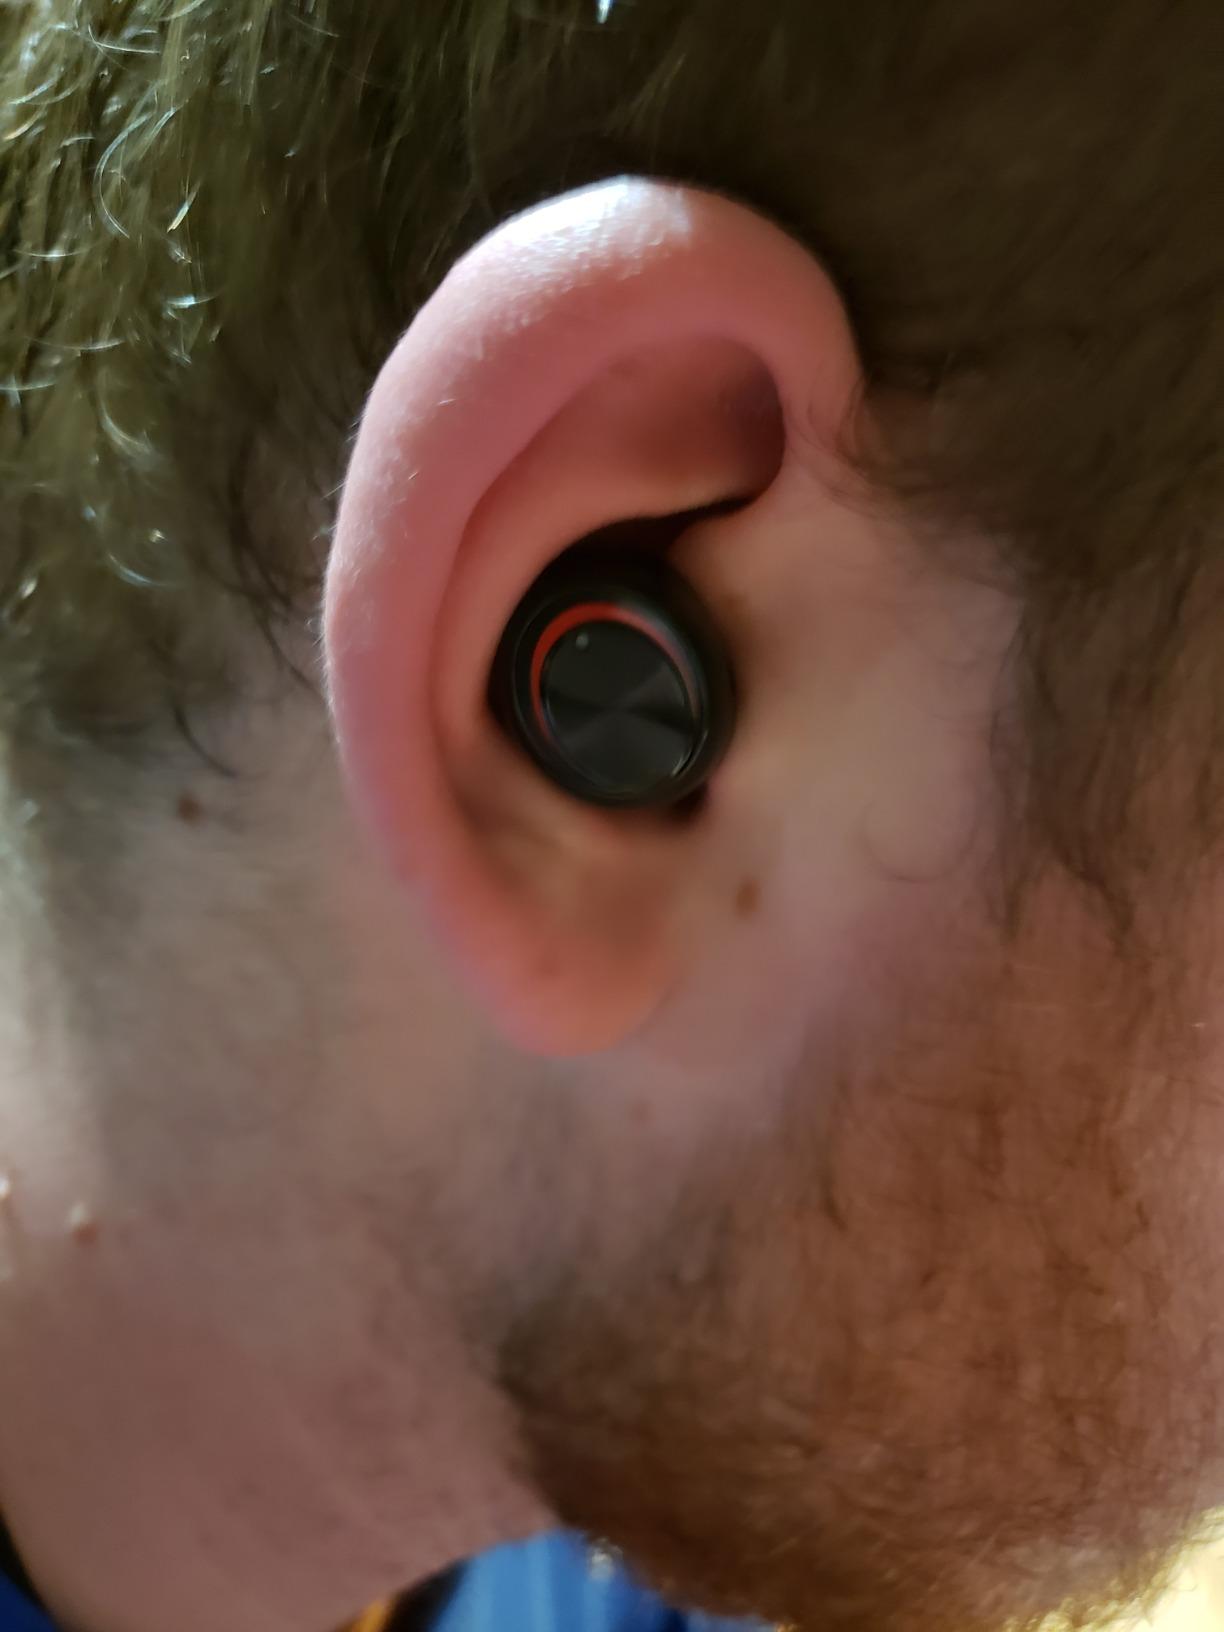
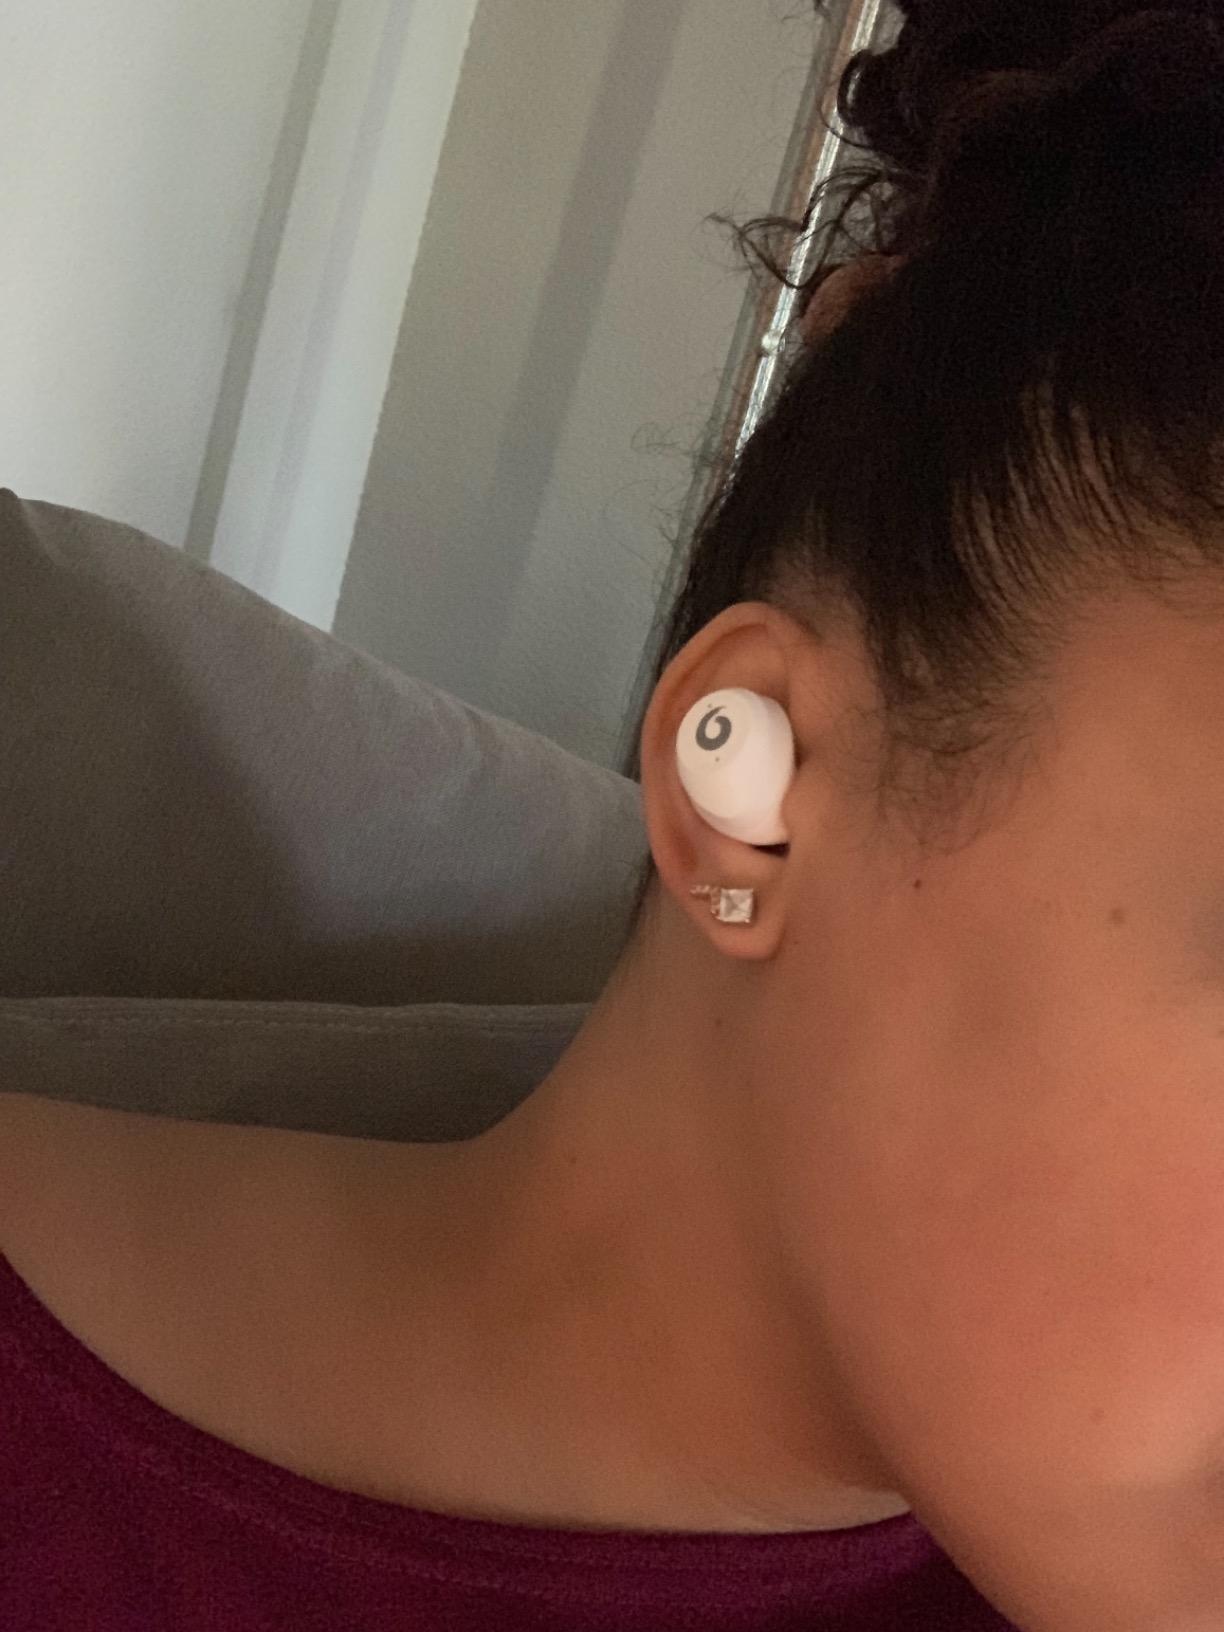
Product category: earbuds
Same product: no